Iraqi Turkmen

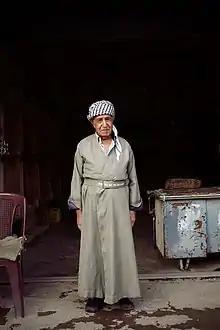
Local resident wearing traditional Turkmen clothes in Altun Kupri.

In 1924, the Iraqi Turkmens were seen as a disloyal remnant of the Ottoman Empire, with a natural tie to Mustafa Kemal Atatürk's new Turkish nationalist ideology emerging in the Republic of Turkey. The Iraqi Turkmen living in the region of Kirkuk were perceived as posing a threat to the stability of Iraq, particularly as they did not support the ascendancy of King Faisal I to the Iraqi throne. On 4 May, these tensions boiled over into violence when soldiers from the Iraq Levies —a levied force raised by the British government after the First World War and consisting primarily of Assyrians — clashed with Turkmen in a Kirkuk market square after a dispute between an Assyrian soldier and a Turkmen shopkeeper. In the ensuing fracas, 200 Turkmen were killed by Assyrian soldiers.